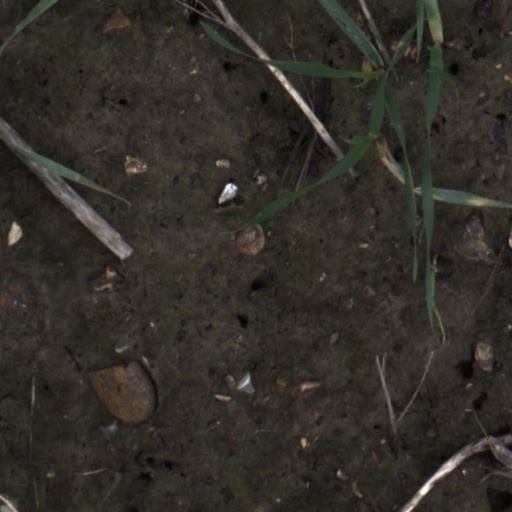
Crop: wheat